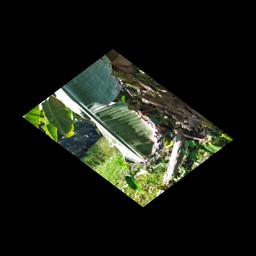
Label: BLACK SIGATOKA